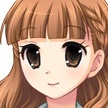
Portrait style: Anime Portrait